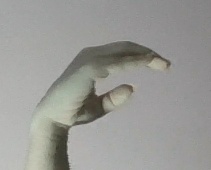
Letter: jeem